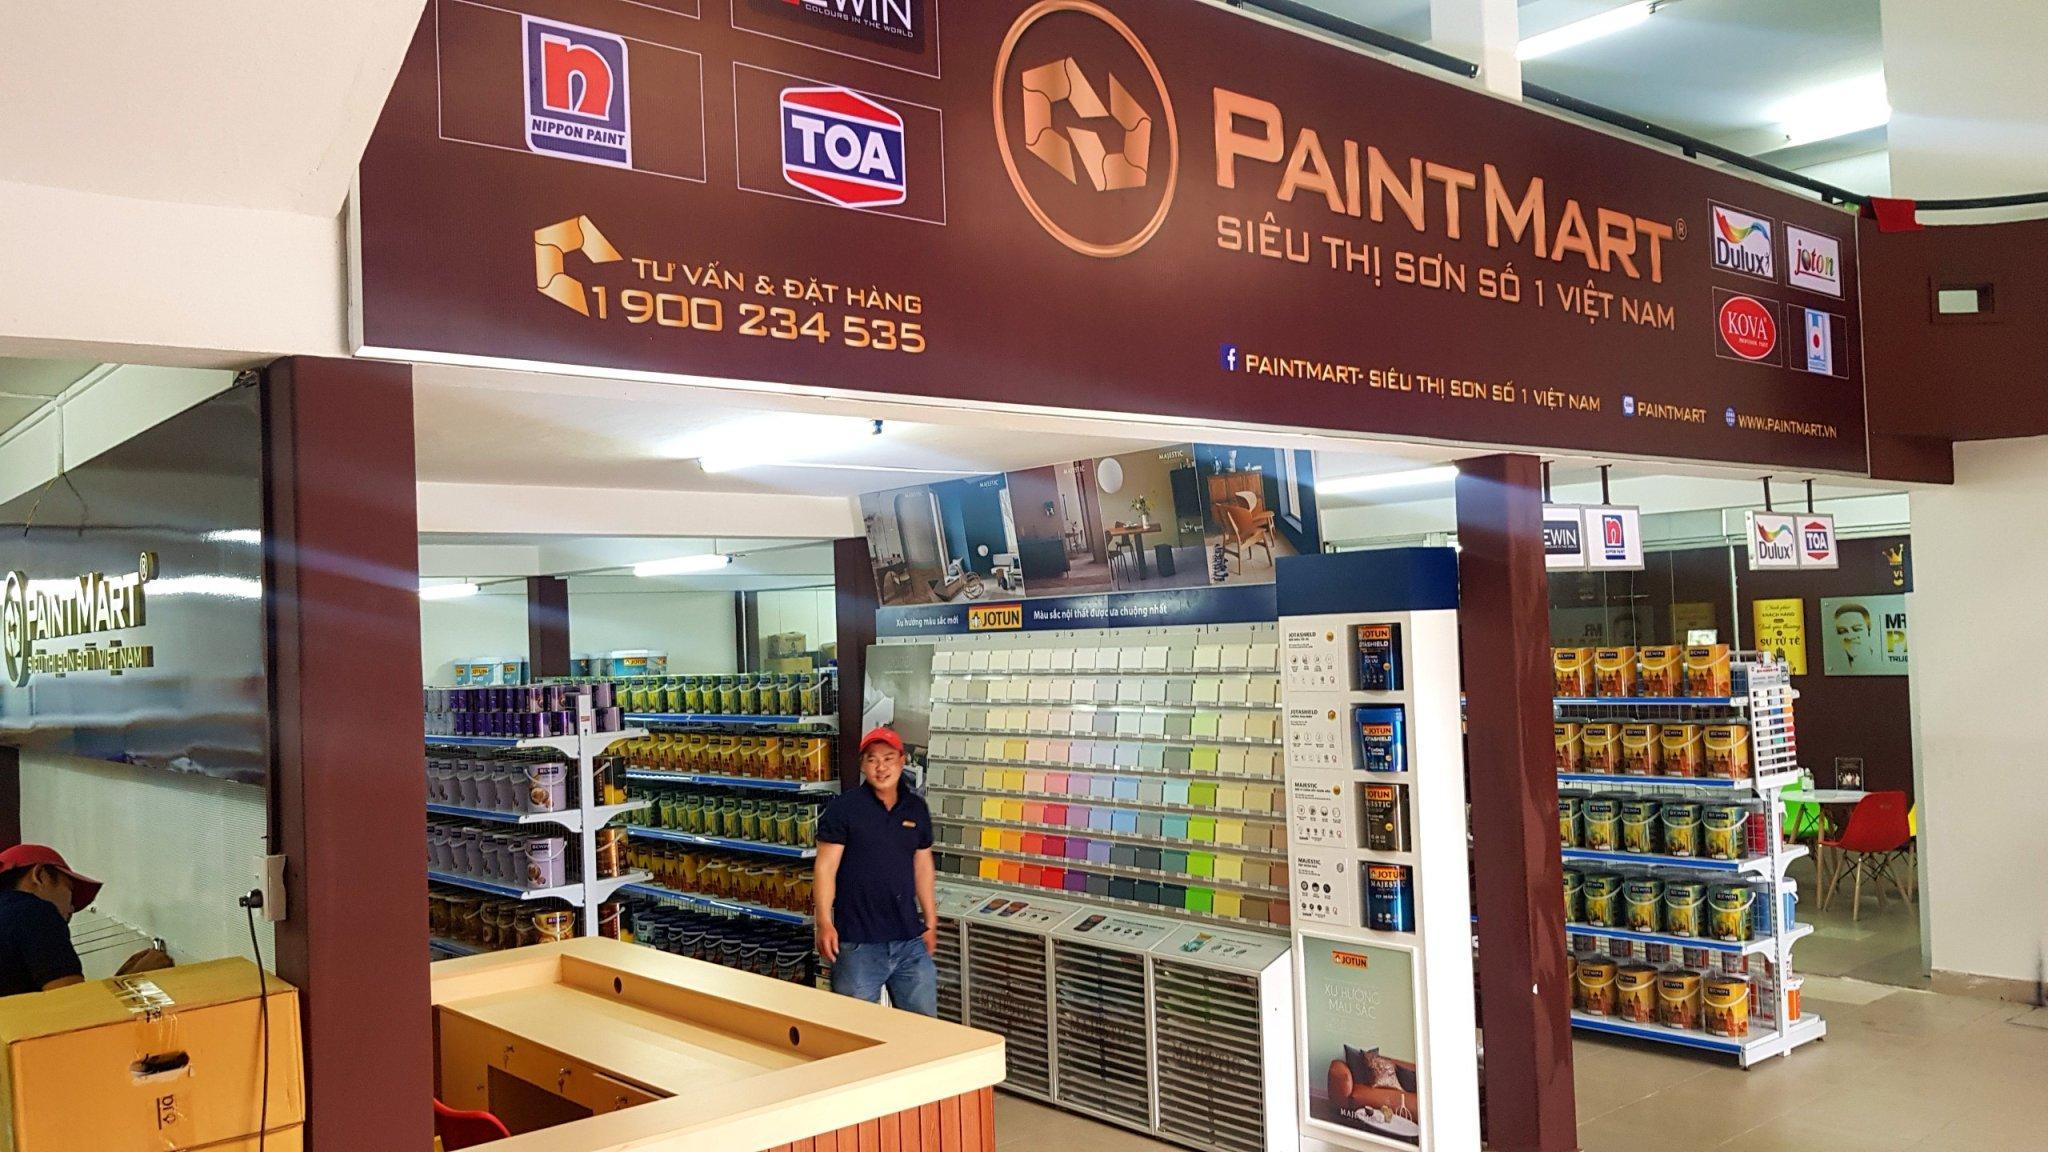
một người đàn ông đang xuất hiện bên trong của siêu thị